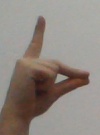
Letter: ta